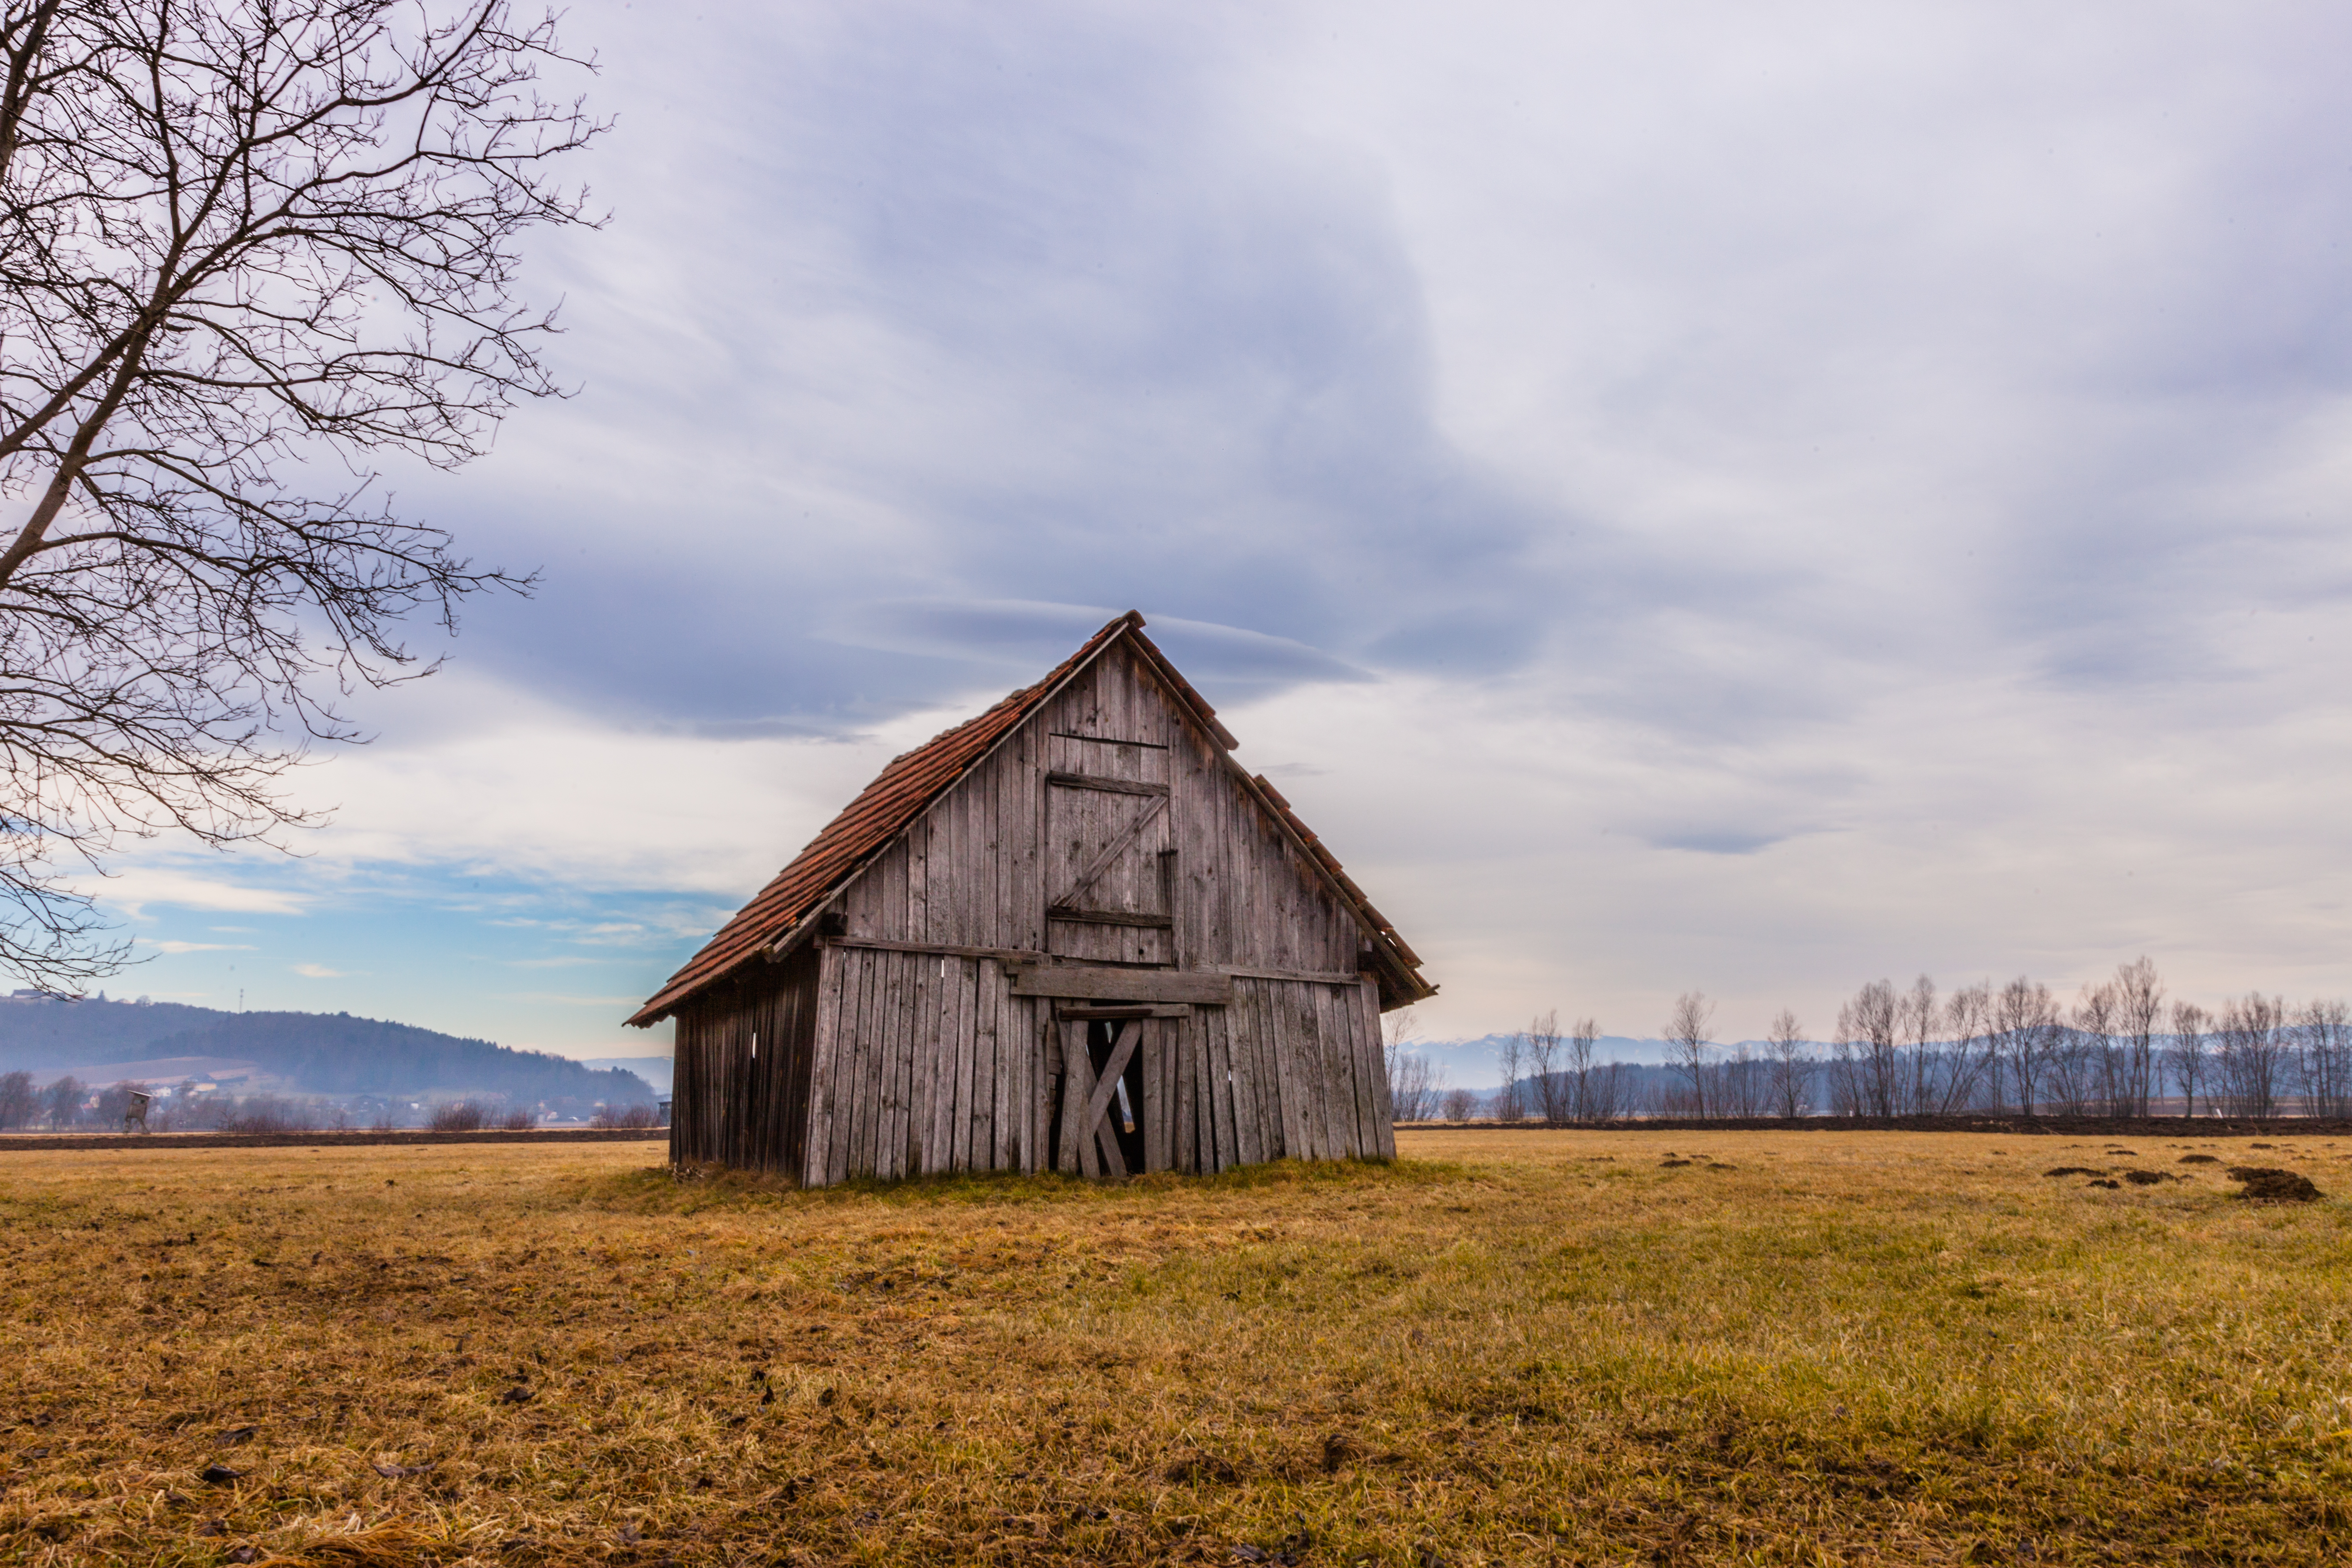
landscape, tree, mountain, sky, field, farm, prairie, morning, hill, building, barn, hut, abandoned, farmland, farm building, derelict, rural area